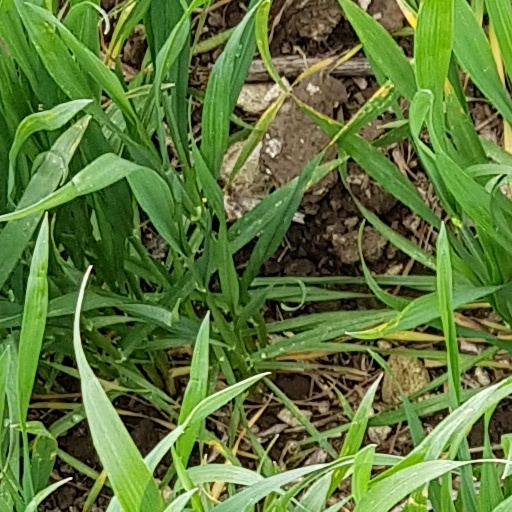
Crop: wheat